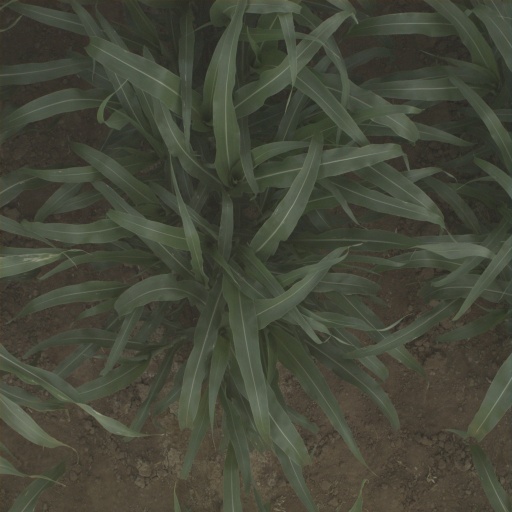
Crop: sorghum